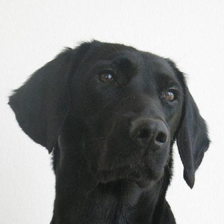
Label: animals